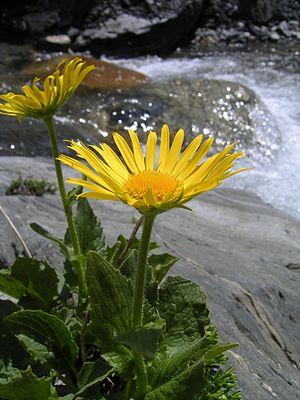
Doronicum est un genre de plantes herbacées de la famille des Asteraceae des régions tempérées d'Europe et d'Asie.
Cette liste de Tracheophyta de Bosnie-Herzégovine, ainsi que d’espèces introduites est un aperçu incomplet d’espèces de mousses, de fougères, de gymnospermes et d’angiospermes citées dans la littérature disponible en langues bosniaque, croate, serbe et serbo-croate. Cet aperçu n’inclue pas des espèces cultivées ni celles occasionnellement introduites.